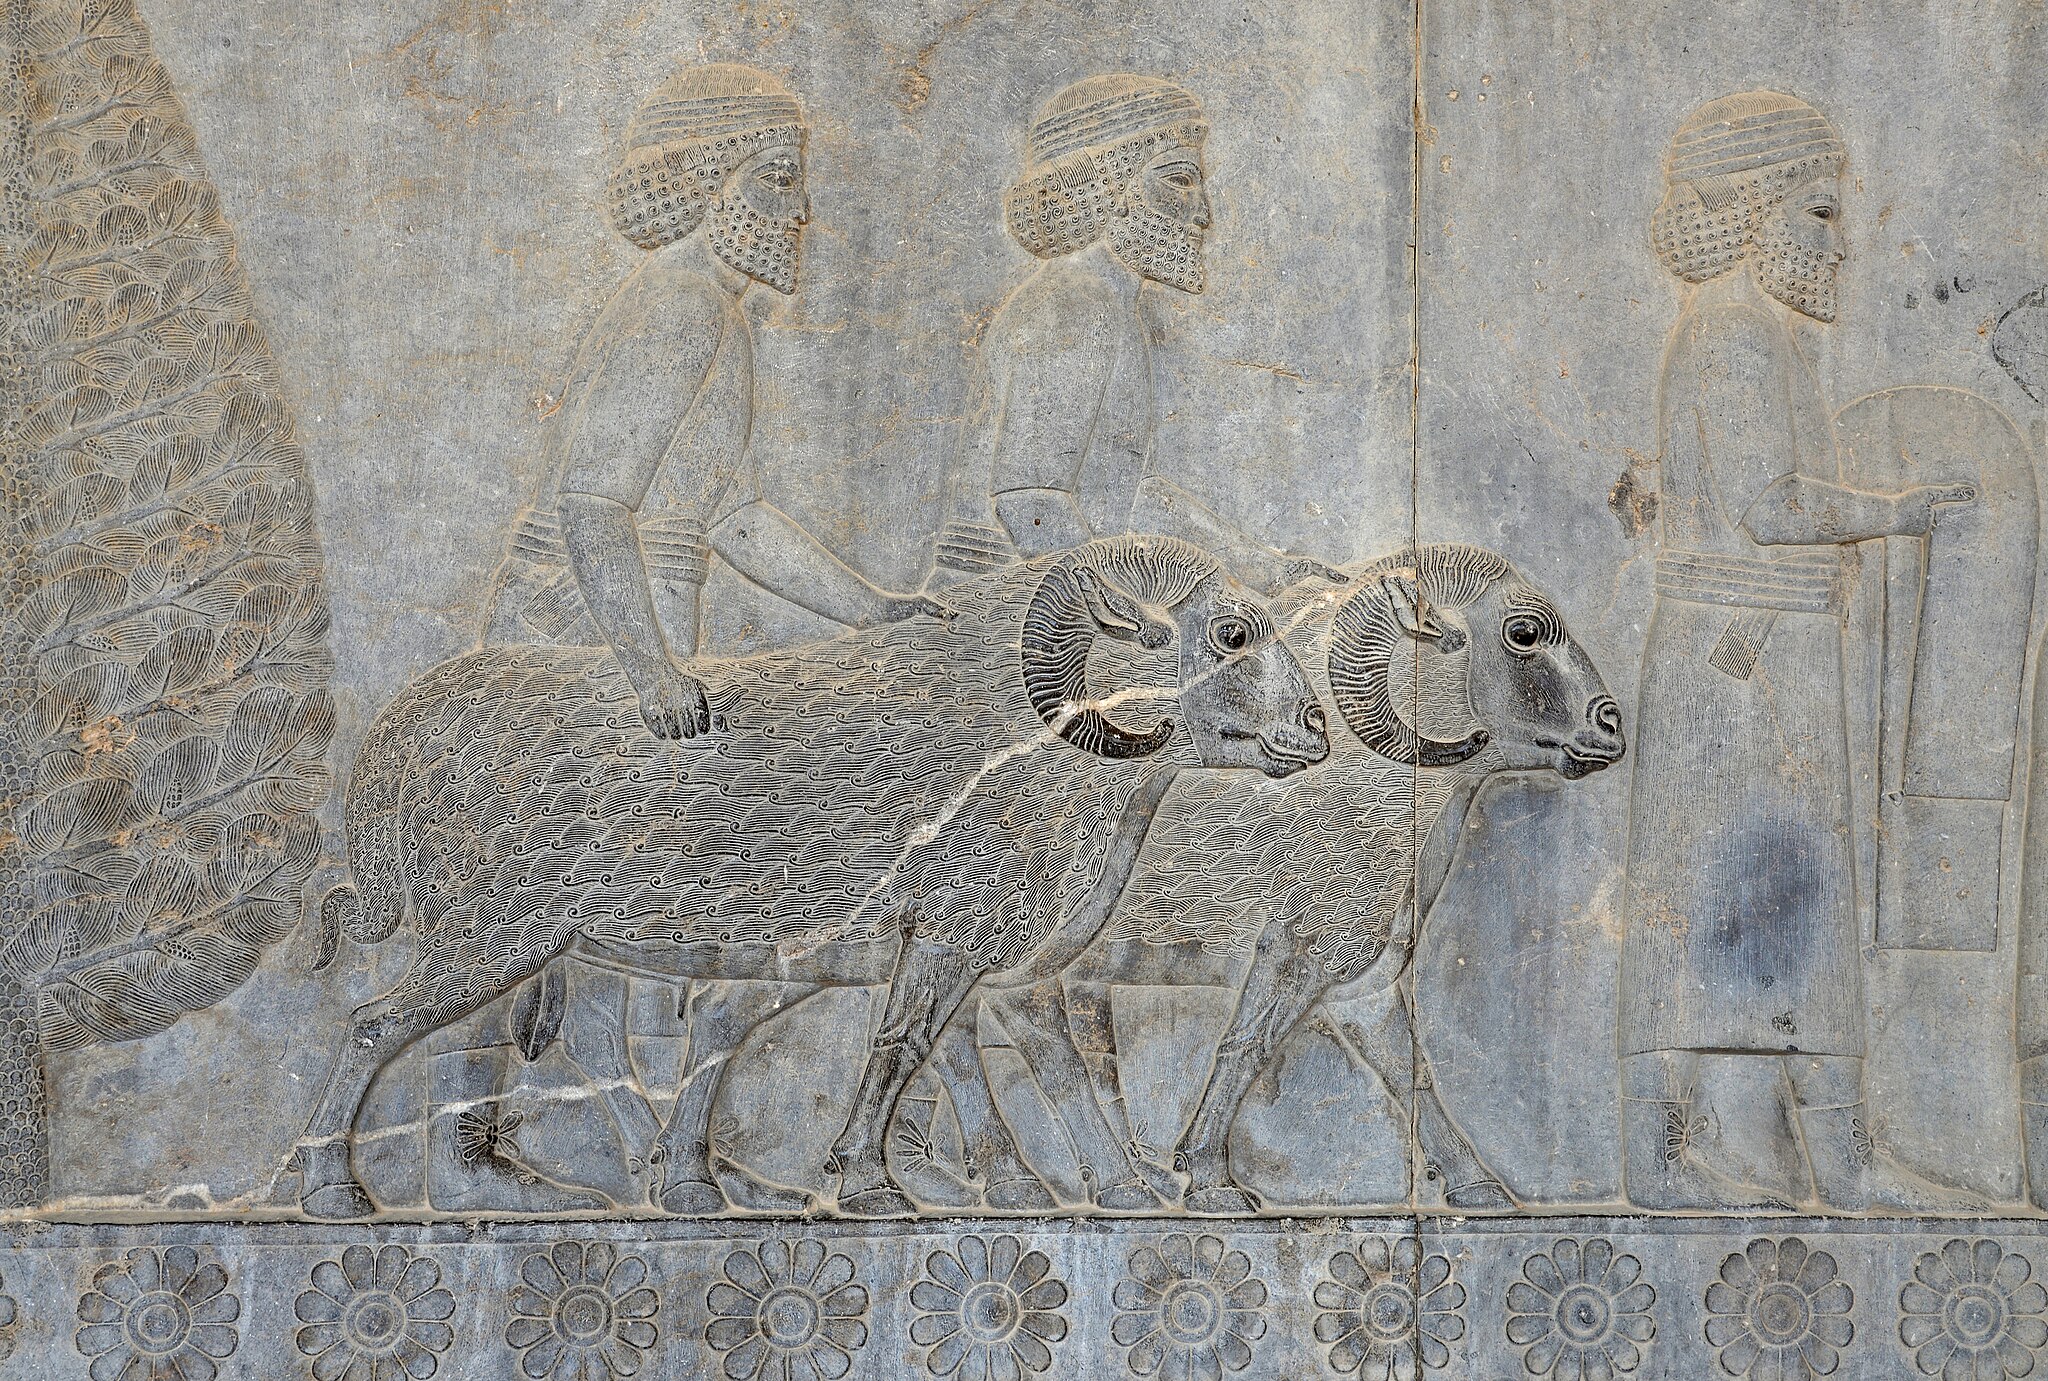
Title: Irnp054-Persepolis
Description: Iran in 2018 (photographed by Wojciech Kocot)
Date: 12 January 2018
Categories: Uploaded with pattypan, Self-published work, 2017 in Persepolis, Assyrian delegation, Apadana, Persepolis in 2017 (photographed by Wojciech Kocot)